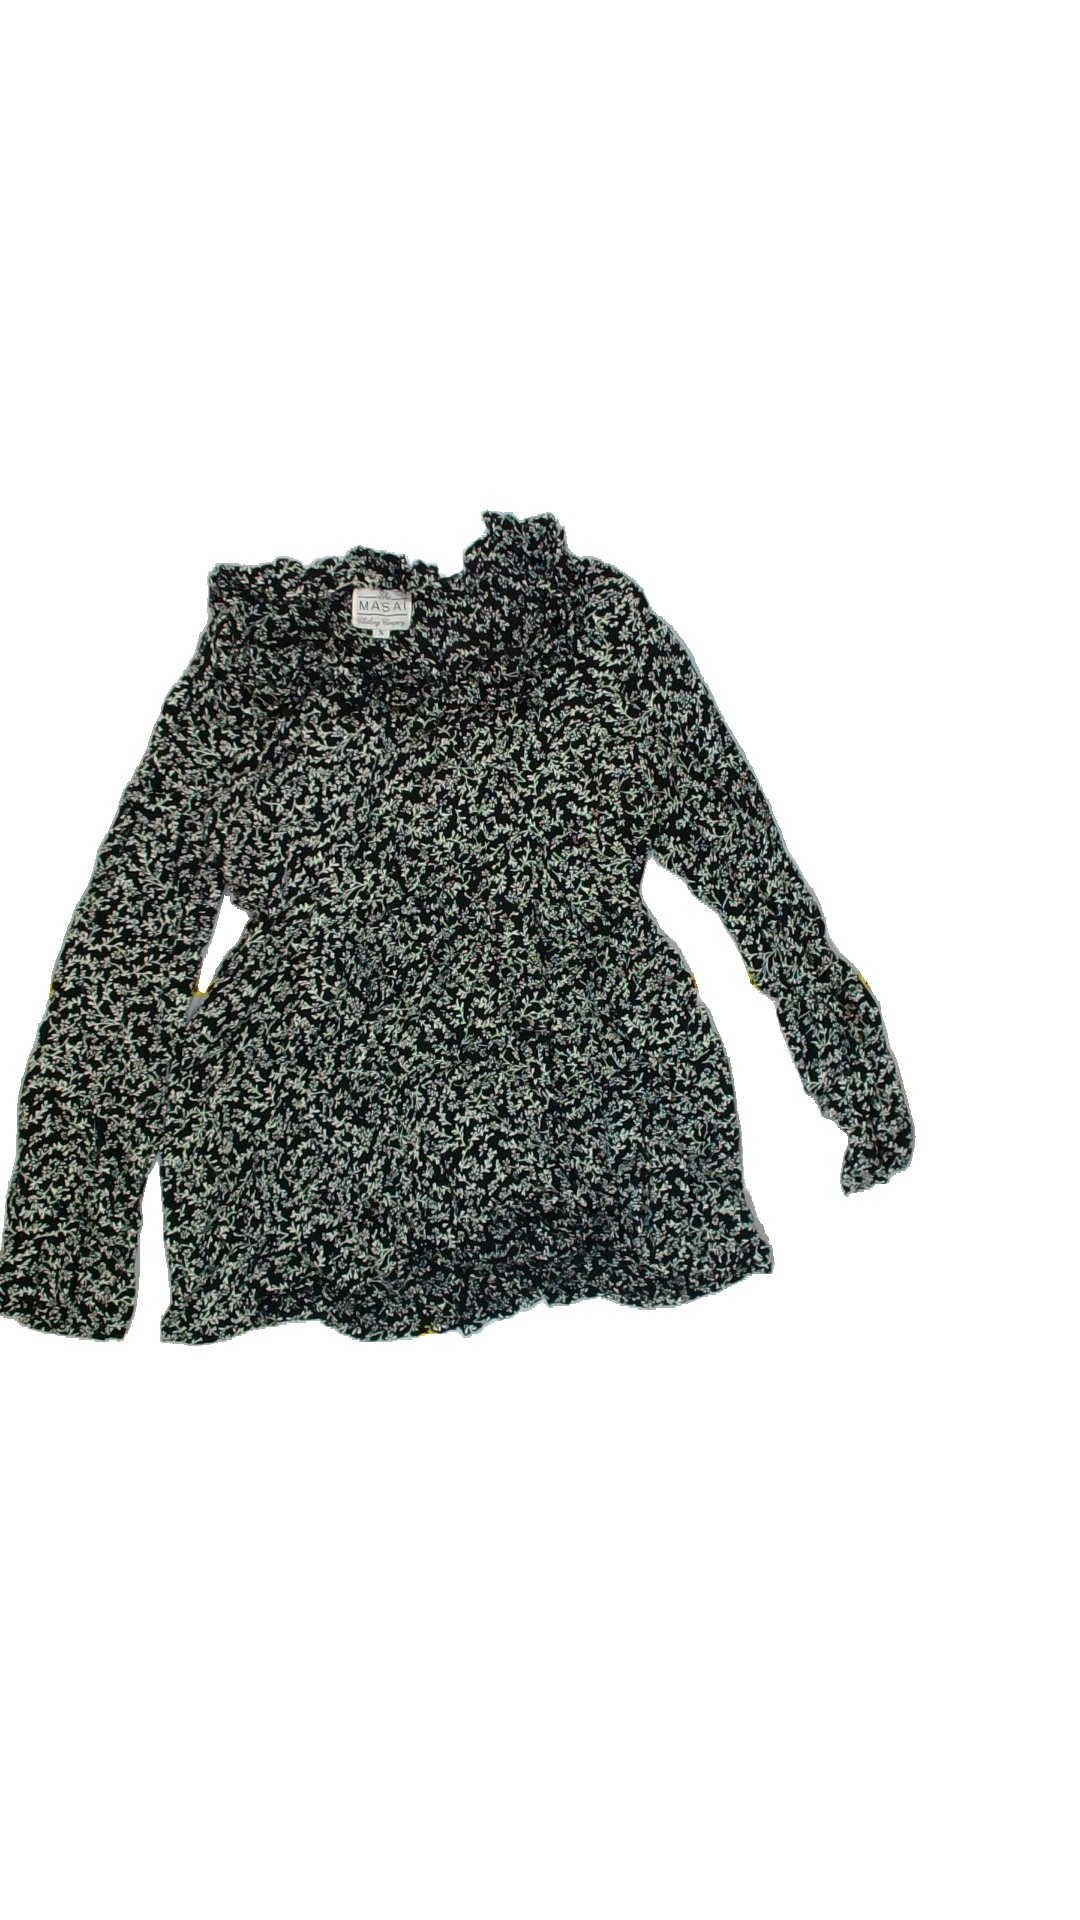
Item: Blouse (Ladies)
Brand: Masai
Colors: Black, White
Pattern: Floral print
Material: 100%viscose
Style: No trend
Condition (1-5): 5
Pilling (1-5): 5
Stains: No
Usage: Reuse
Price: <50